Ghostbusters (1990 video game)

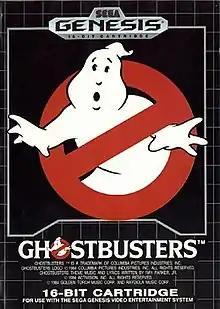

Ghostbusters is a 1990 platform shoot 'em up video game developed by Sega and Compile for the Sega Genesis. It features an original story based on the "Ghostbusters" films, and is unrelated to the 1984 "Ghostbusters" game by Activision. The game was released in the United States in August 1990, and was released in the United Kingdom later that year. A Brazilian version by Tec Toy was released for the console in 1991.